Lê Văn Khôi revolt

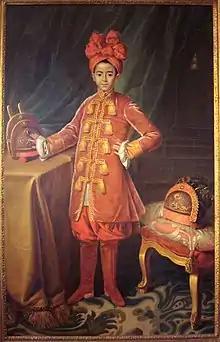
The Lê Văn Khôi revolt sought the re-establishment of the line of Prince Cảnh (here during his 1787 visit in Paris).

Lê Văn Khôi, the adoptive son of general Lê Văn Duyệt, had also been imprisoned, but managed to escape on 10 May 1833. Soon, numerous people joined the revolt, in the desire to avenge Lê Văn Duyệt and challenge the legitimacy of the Nguyễn dynasty.